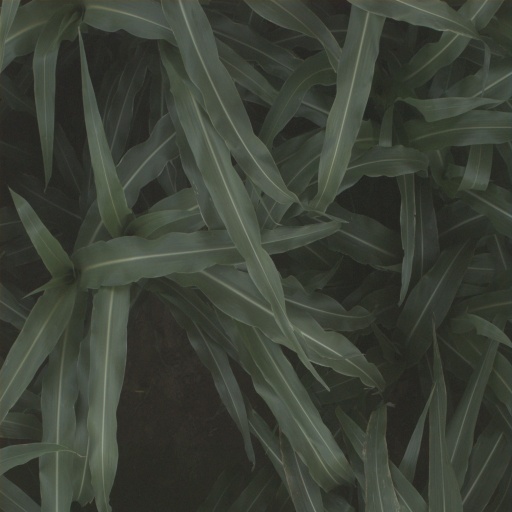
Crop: sorghum